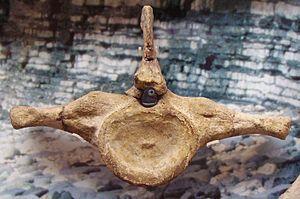
Cette liste de Plésiosaures est une liste complète des différents genres classés dans l'ordre des Plesiosauria, en excluant les termes vernaculaires. Cette liste inclut tous les genres reconnus et acceptés, mais aussi les genres aujourd'hui considérés comme invalides, douteux, ou qui ne sont pas formellement publiés, ainsi que les « synonyme Junior » et les genres qui ne font plus partie des Plésiosaures.